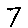
Label: 7